Ibrahim Quli Qutb Shah Wali

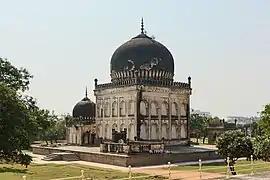
Tomb of Ibrahim Quli Qutub Shah

Ibrahim Qutb Shah Wali (1518 – 5 June 1580), also known by his Telugu names Malki BhaRama and Ibharama Chakravarti, was the fourth monarch of the kingdom of Golconda in southern India. He was the first of the Qutb Shahi dynasty to use the title ""Sultan"". He ruled from 1550 to 1580. He lived for seven years in exile at the court of Vijayanagara as an honoured guest of its ruler Rama Raya. Ibrahim is known for patronizing Telugu extensively because he was moved by a genuine love for the language.